Josh Shapiro

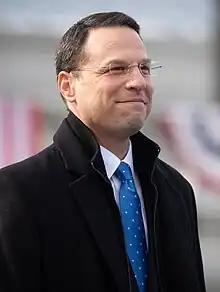

Shapiro announced his candidacy for Pennsylvania attorney general in January 2016. While he had practiced with Philadelphia's Stradley Ronon firm and chaired the Pennsylvania Commission on Crime and Delinquency, he had never served as a prosecutor. Shapiro campaigned on his promise to restore the office's integrity following Kathleen Kane's resignation and also promised to work to combat the opioid epidemic and gun violence.